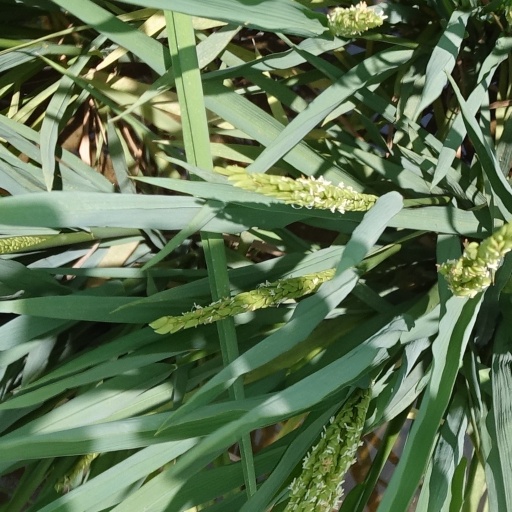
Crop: rice